In a Relationship

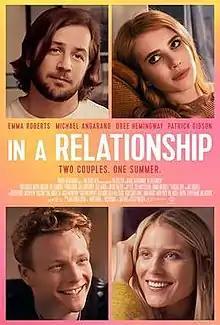
Theatrical release poster

In a Relationship is a 2018 American romantic drama film, written and directed by Sam Boyd. It stars Emma Roberts, Michael Angarano, Dree Hemingway, Patrick Gibson, Jay Ellis, and Melora Walters, and focuses the relationship of two couples over one summer.